Claudio Bisio

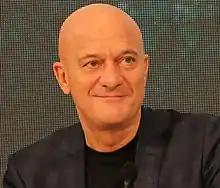
Bisio in 2019

Claudio Bisio (born 19 March 1957) is an Italian actor, presenter, comedian, voice actor, showman, director, cabaret performer and writer.